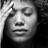
Emotion: sad